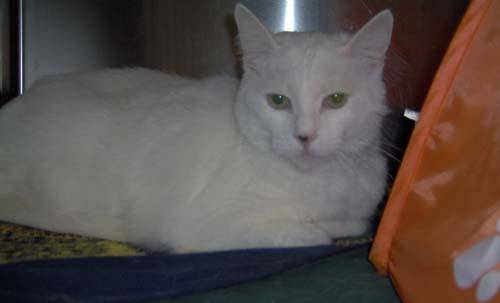
Label: cat